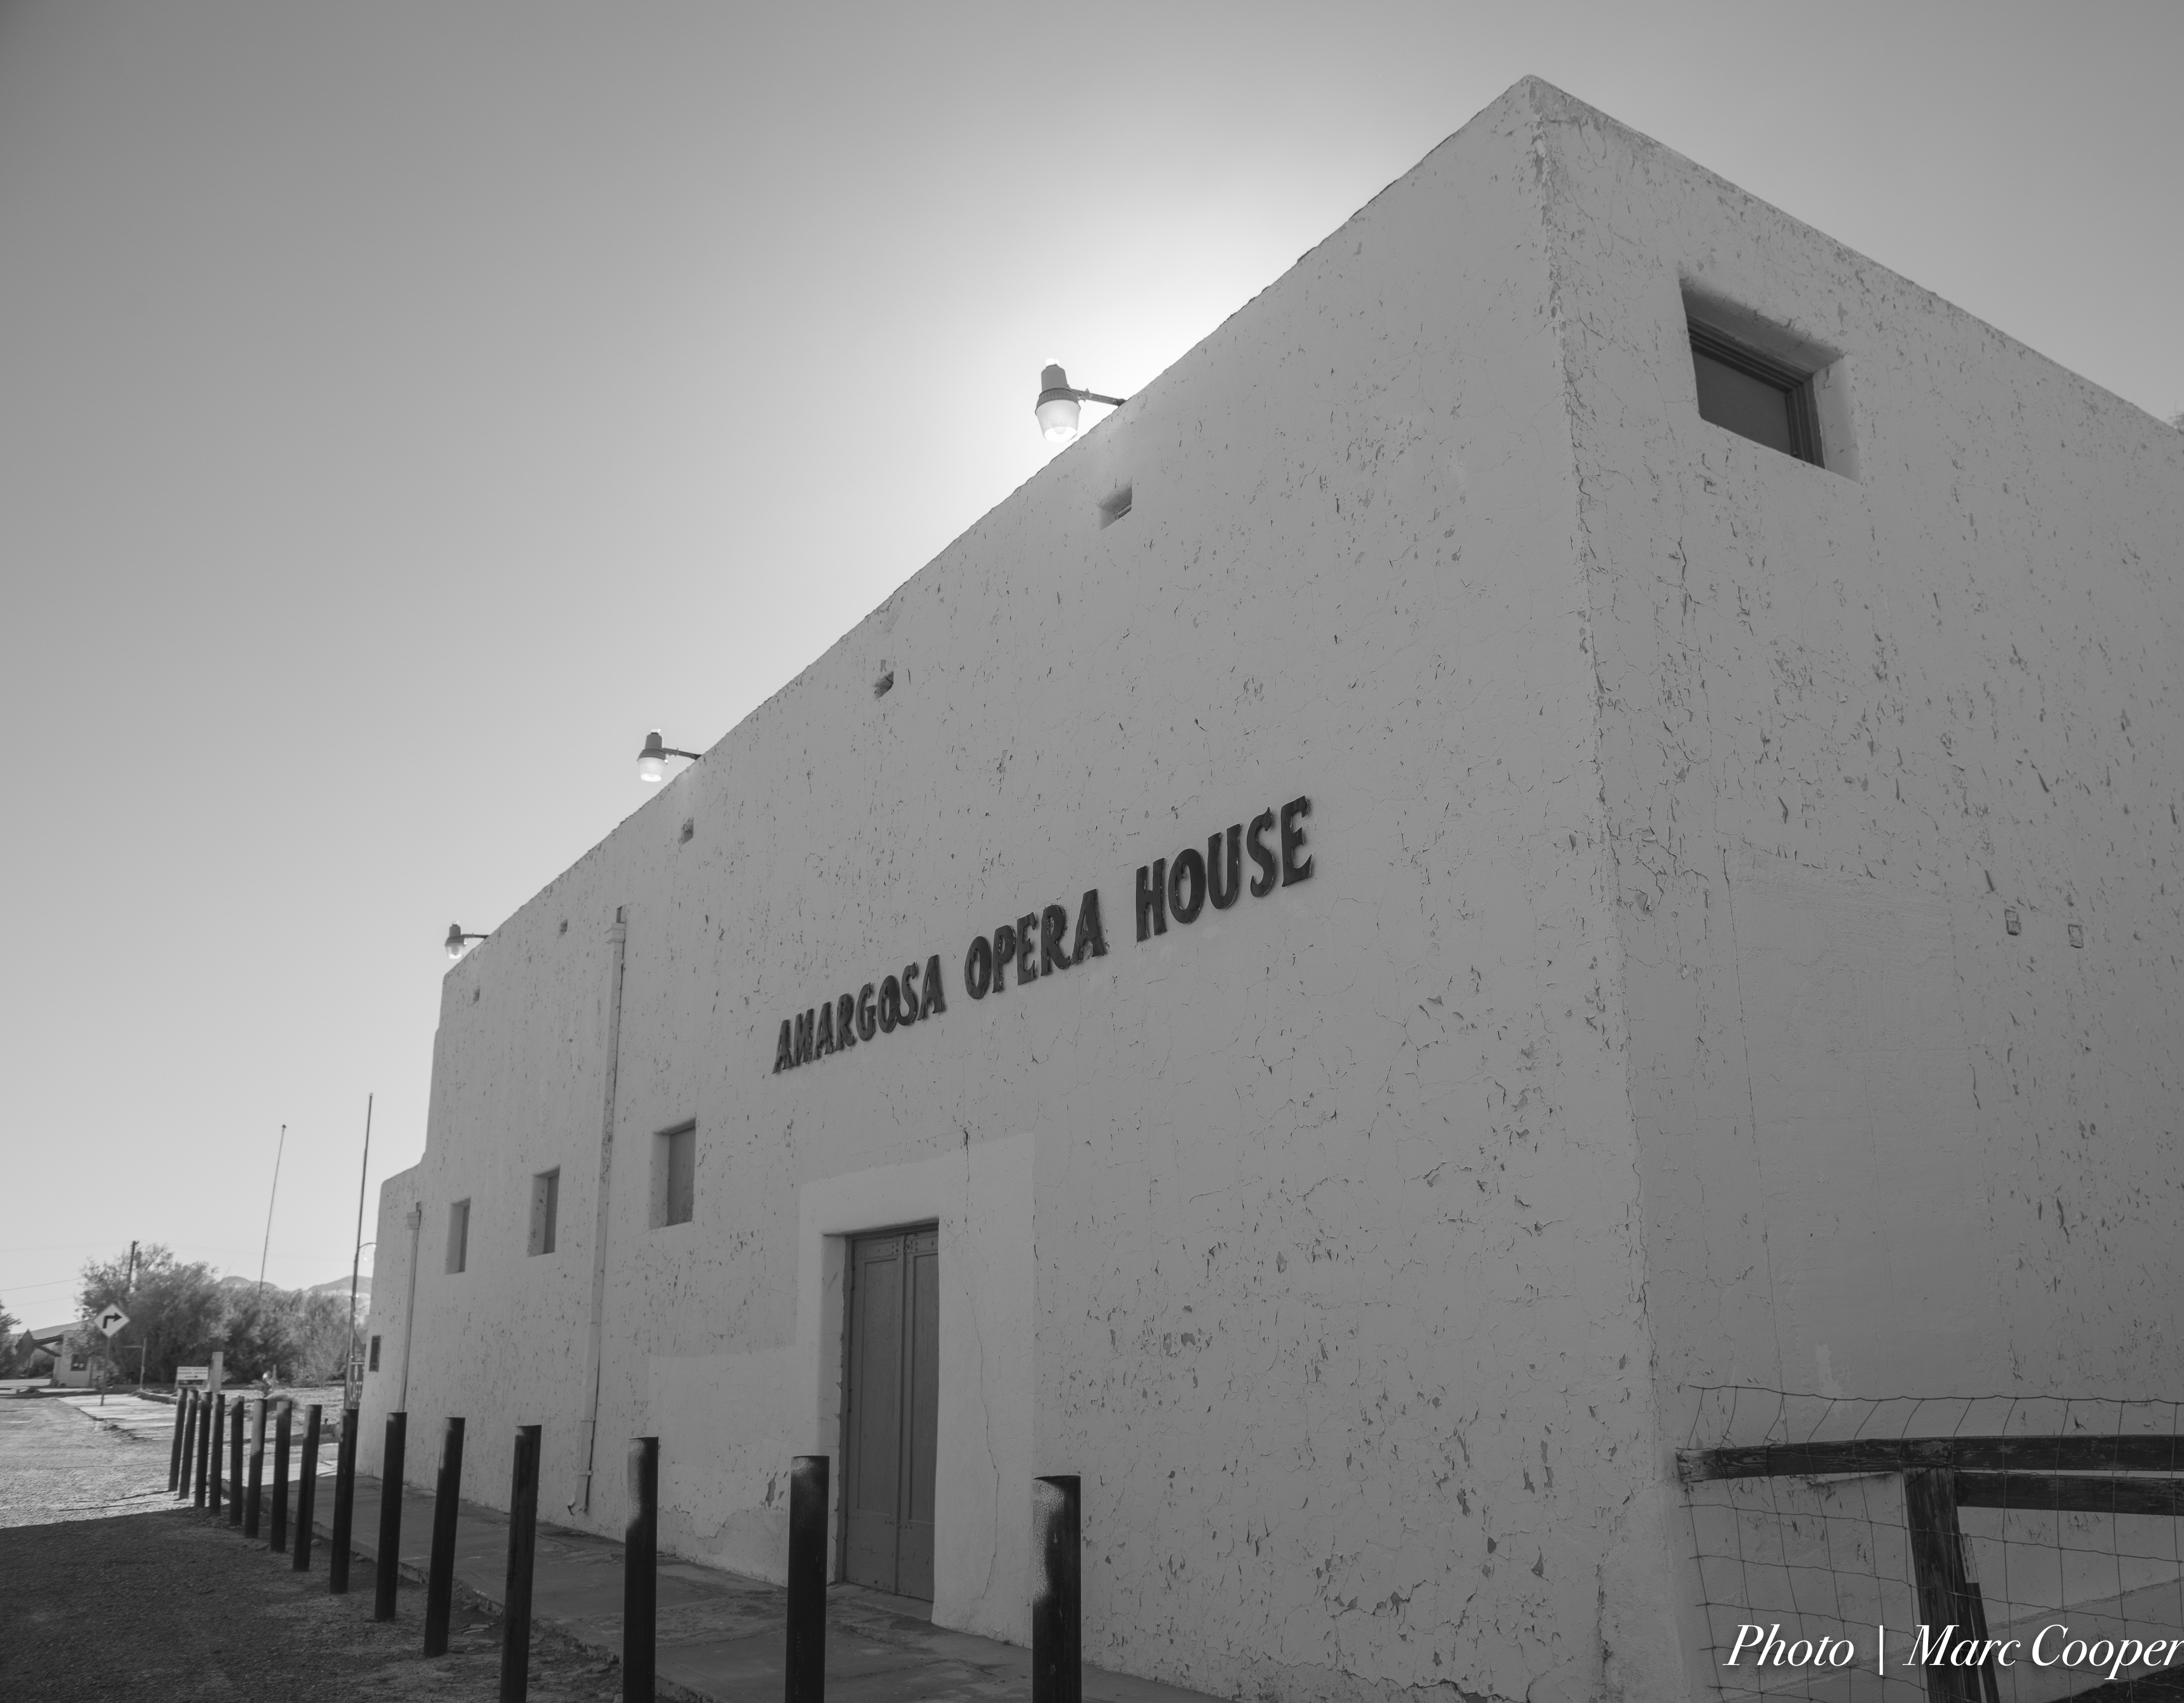
landscape, outdoor, black and white, architecture, white, vintage, house, desert, building, old, wall, motel, facade, nikon, monochrome, blackandwhite, west, hdr, hotel, noir, weiss, blancoynegro, d810, deathvalley, branco, amargosa, deathvalleyjunction, amargosaoperahouse, amargosahotel, shape, monochrome photography